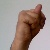
The image shows a hand gesture representing the letter 'N' in Indian Sign Language.